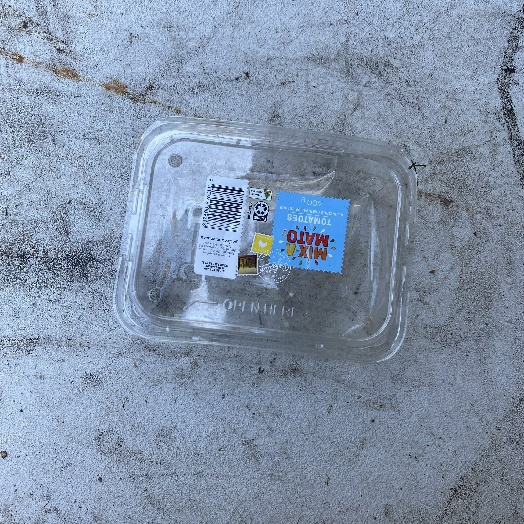
Label: Plastic